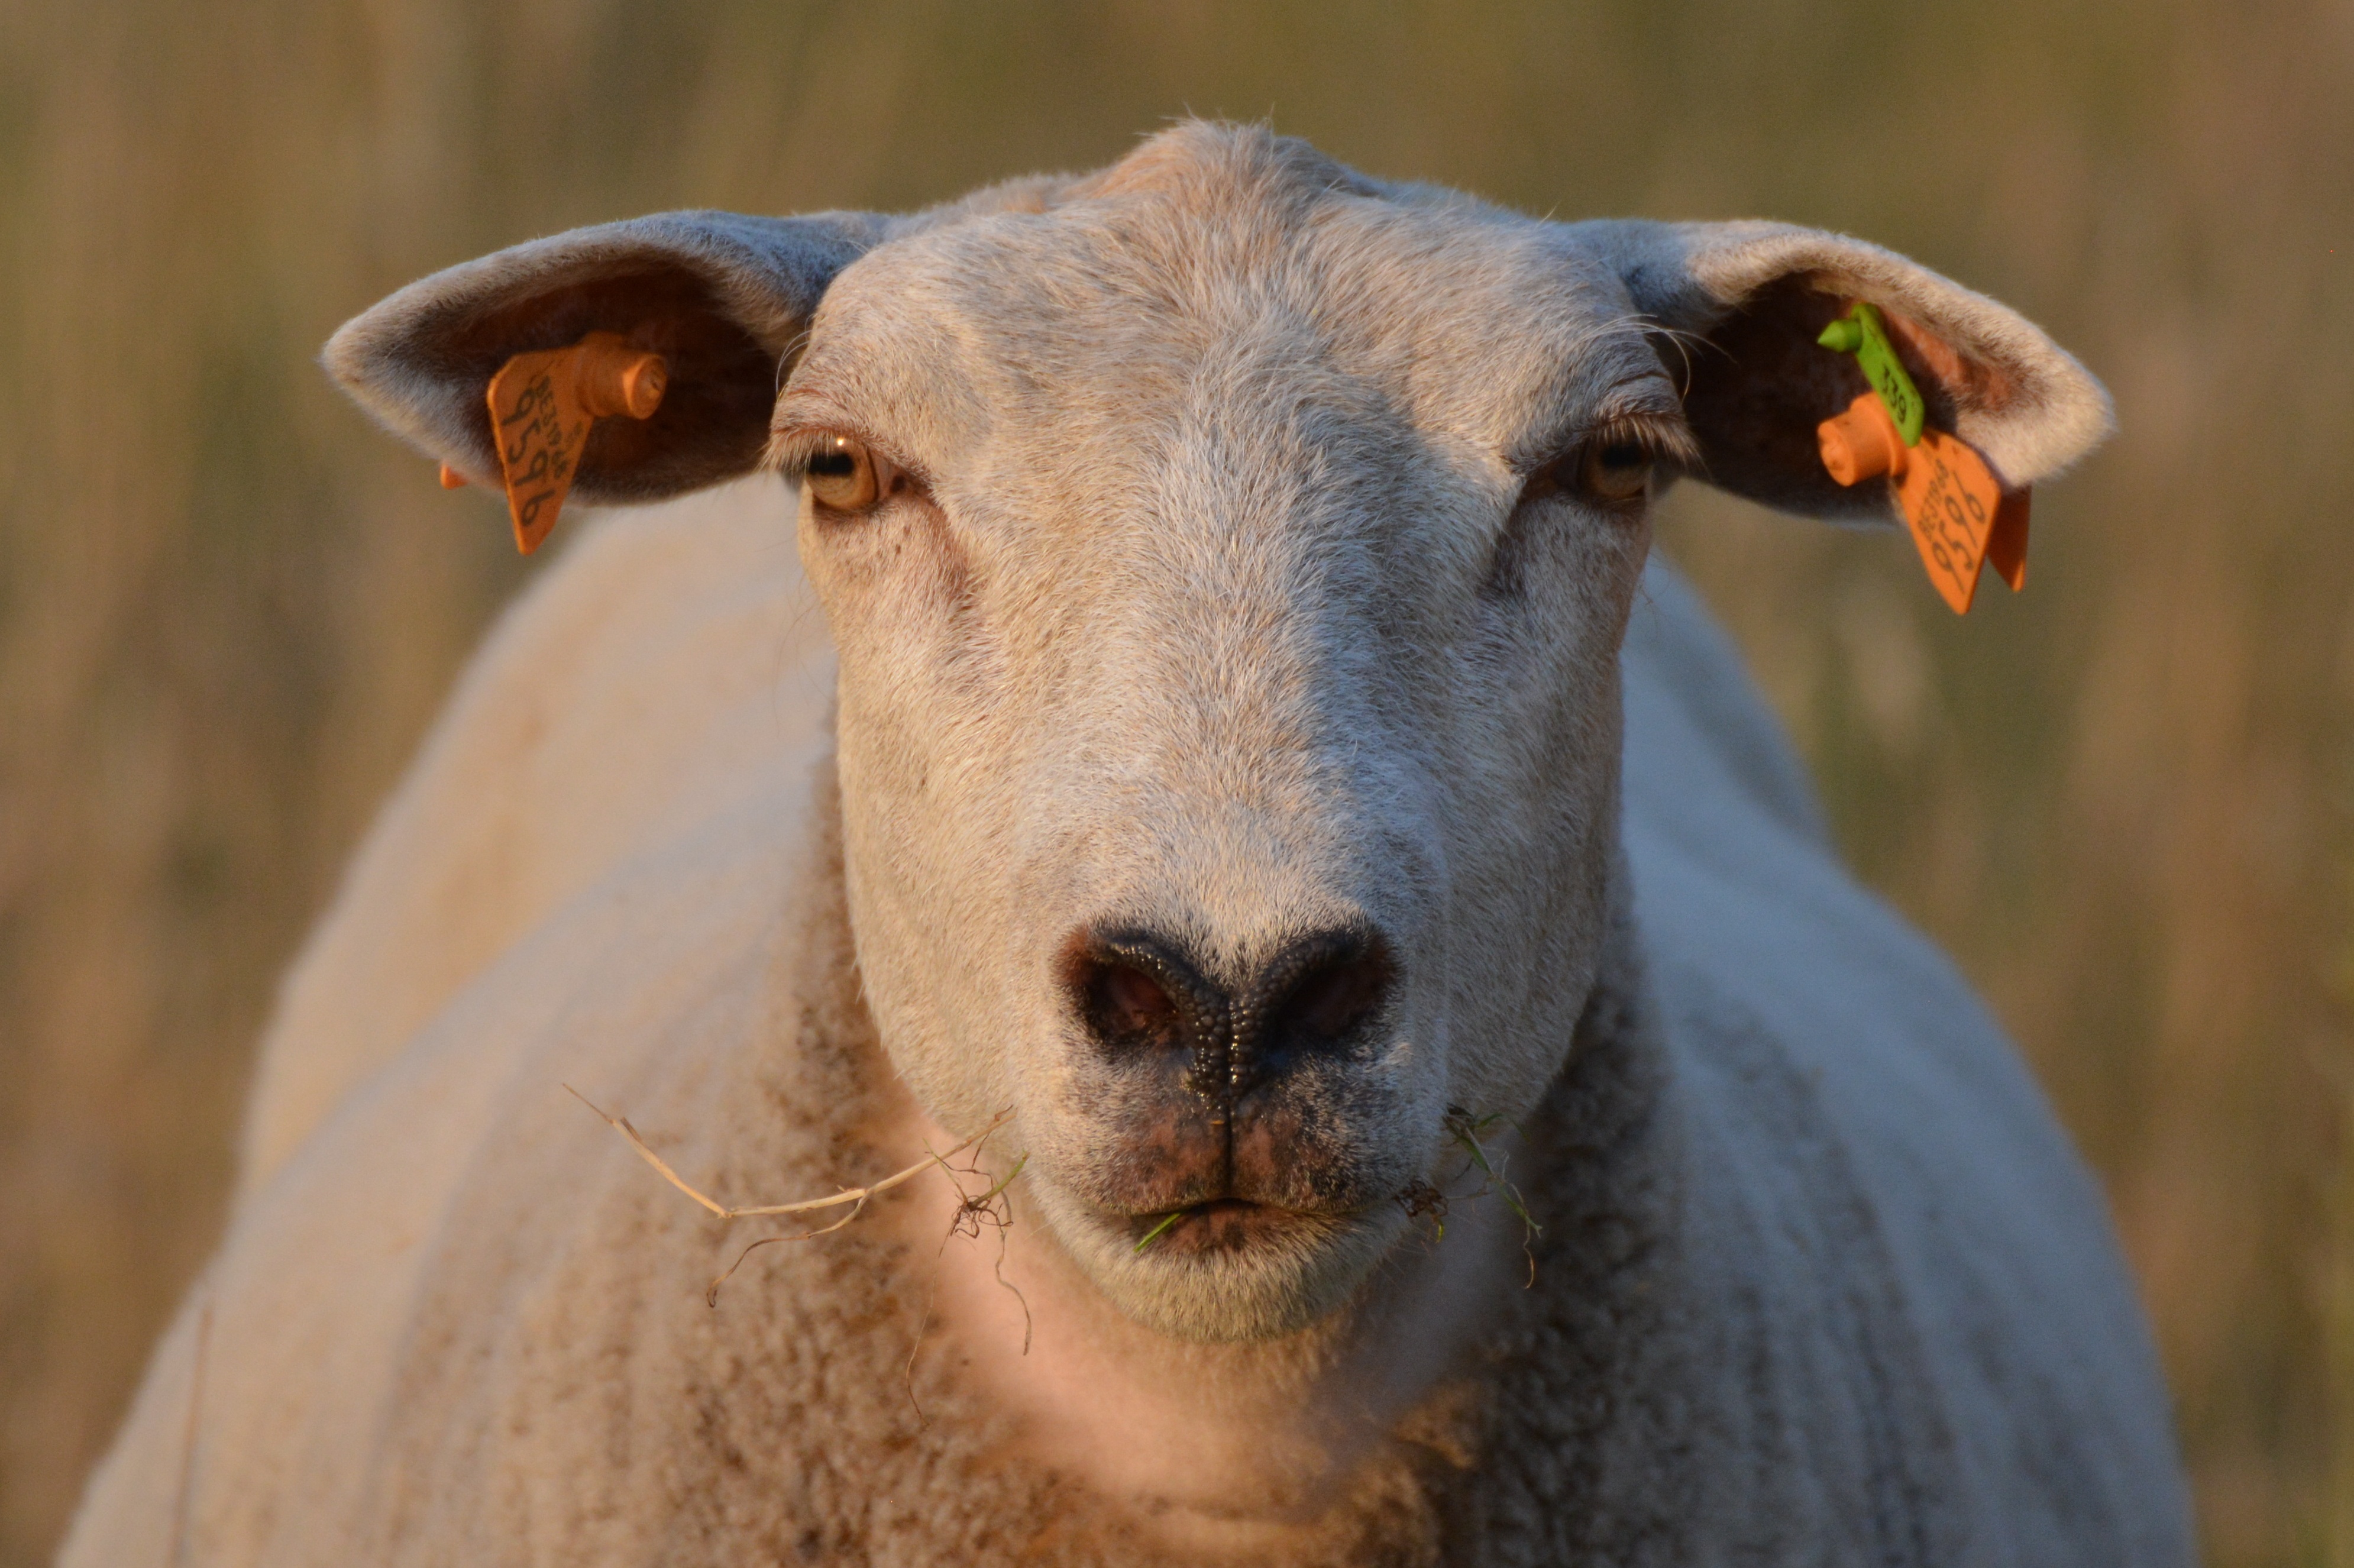
animal, wildlife, goat, horn, pasture, sheep, mammal, fauna, close up, goats, vertebrate, sheeps, bighorn, cattle like mammal, cow goat family